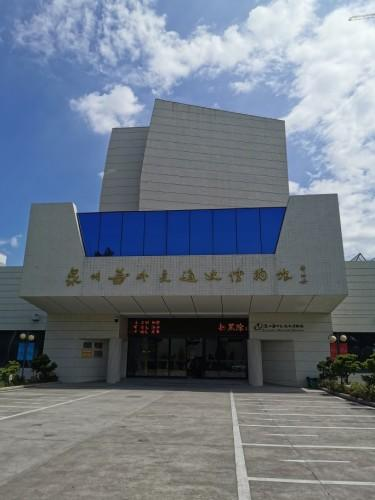
地标名称：泉州海外交通史博物馆
所在城市：泉州市·丰泽区